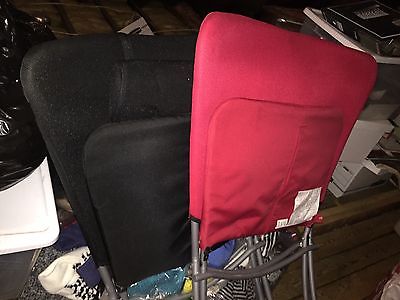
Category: chair